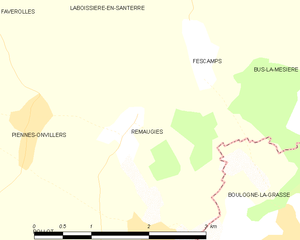
Carte des communes françaises Remaugies